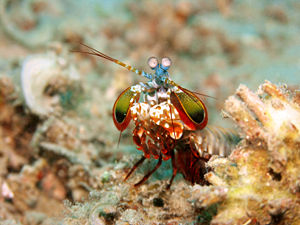
Påfuglereje
Påfuglereje
Påfuglereje
Påfuglerejen, Odontodactylus scyllarus er en stor stomatopoda der lever fra Guam til østafrika.